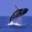
Label: whale